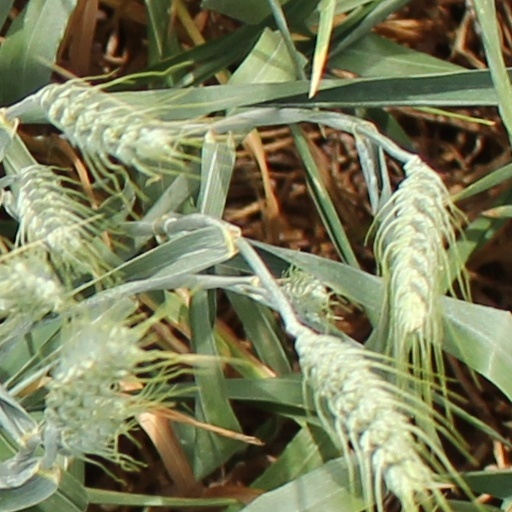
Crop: wheat